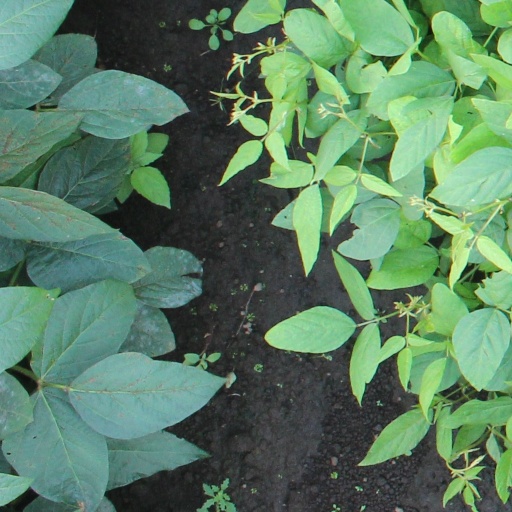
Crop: soybean